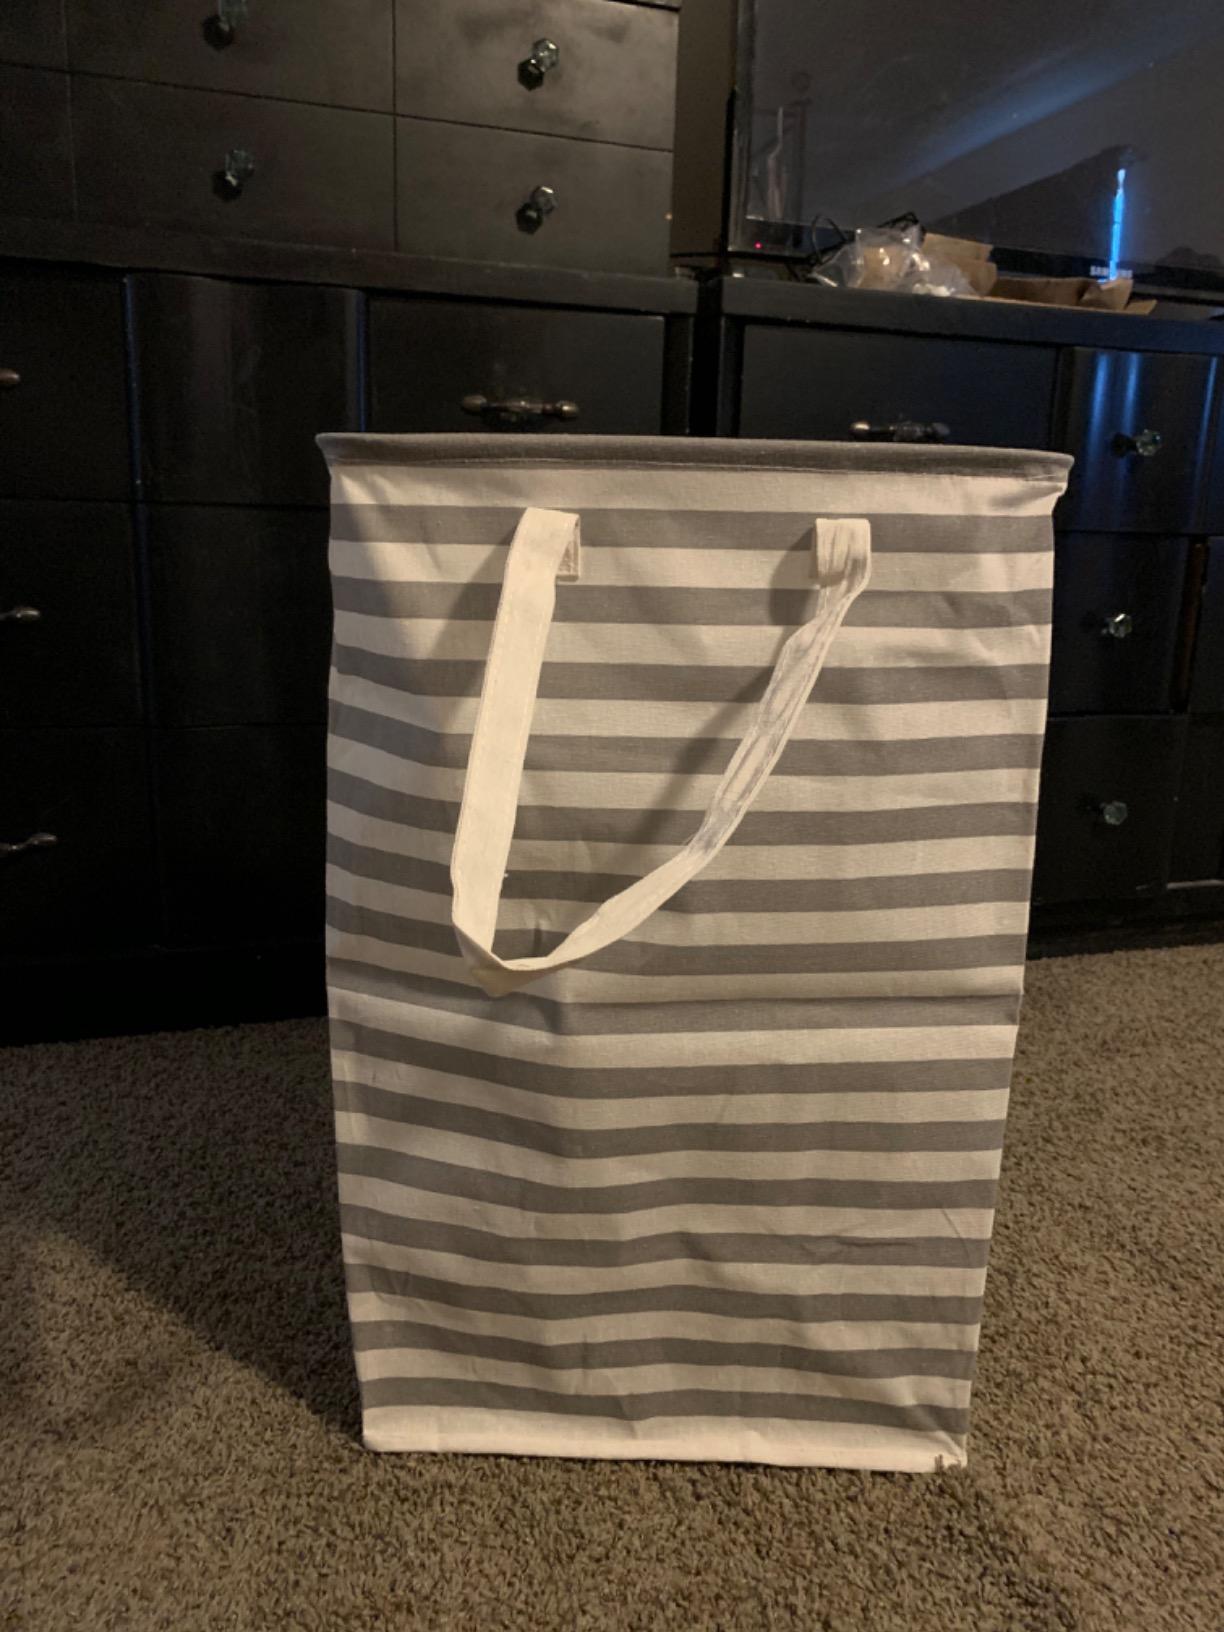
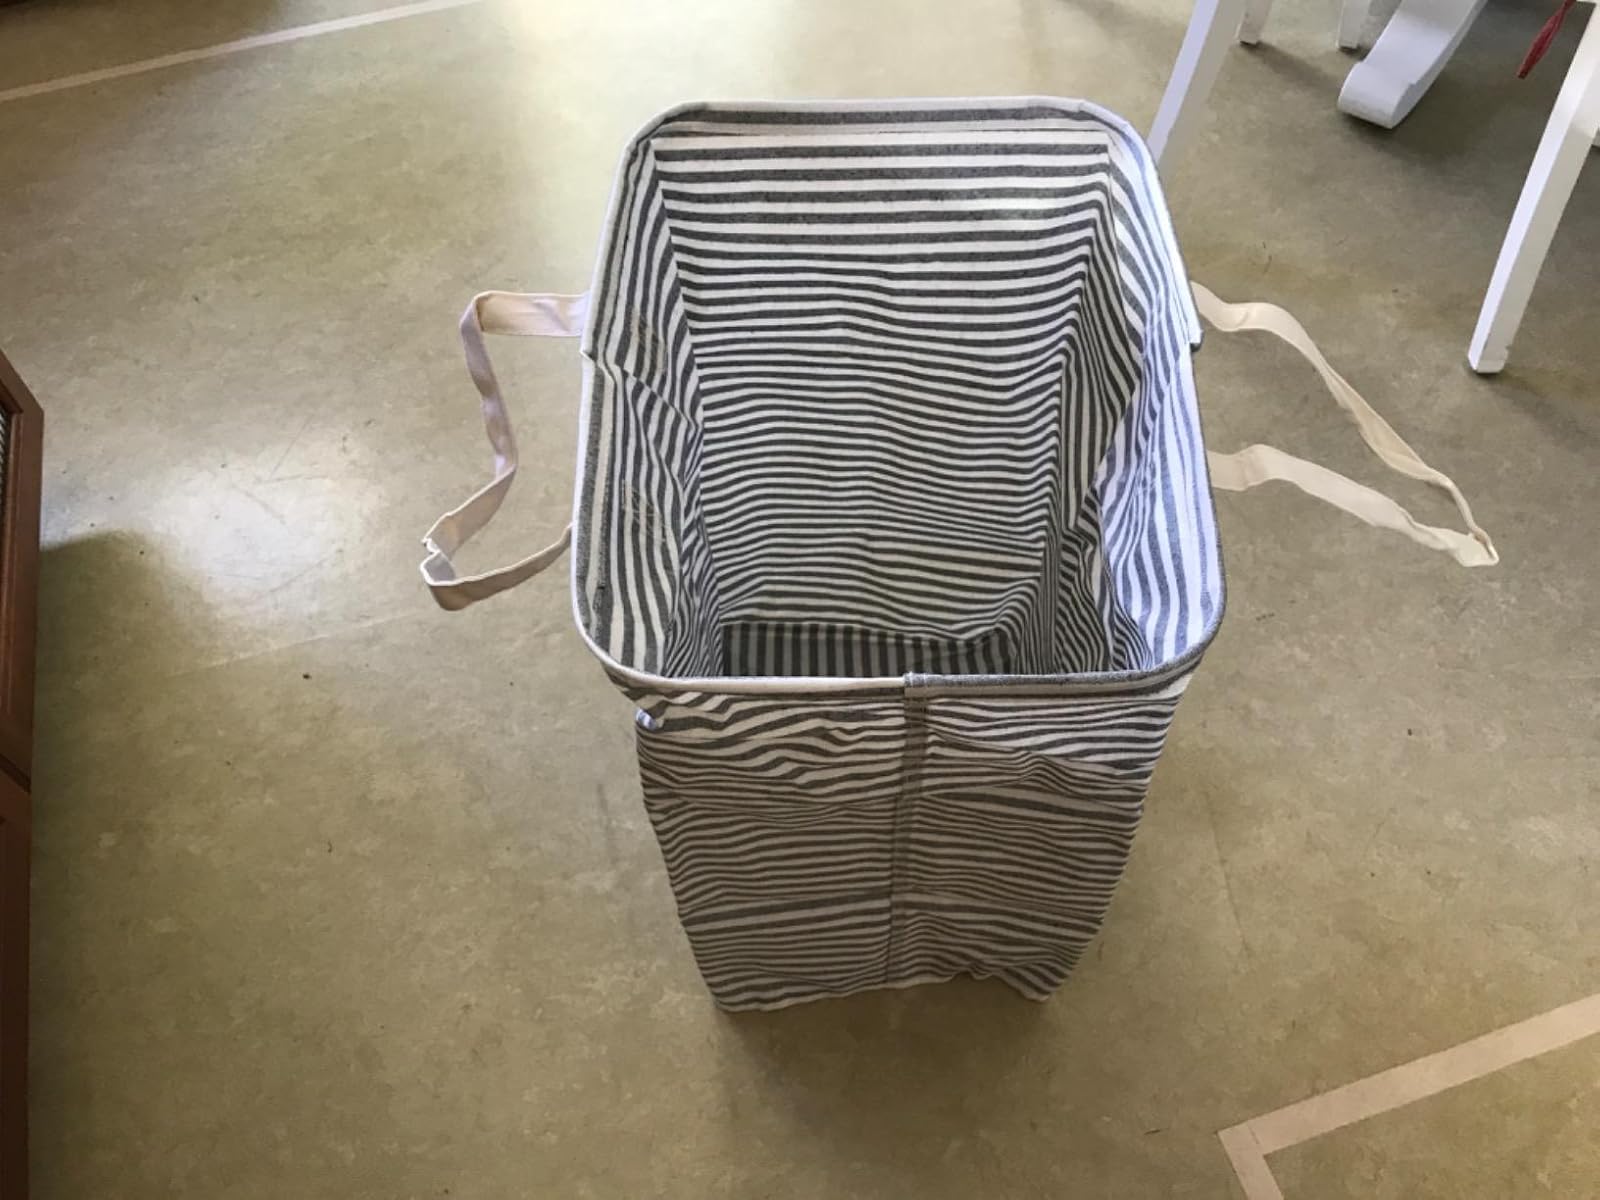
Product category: items_hamper
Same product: no